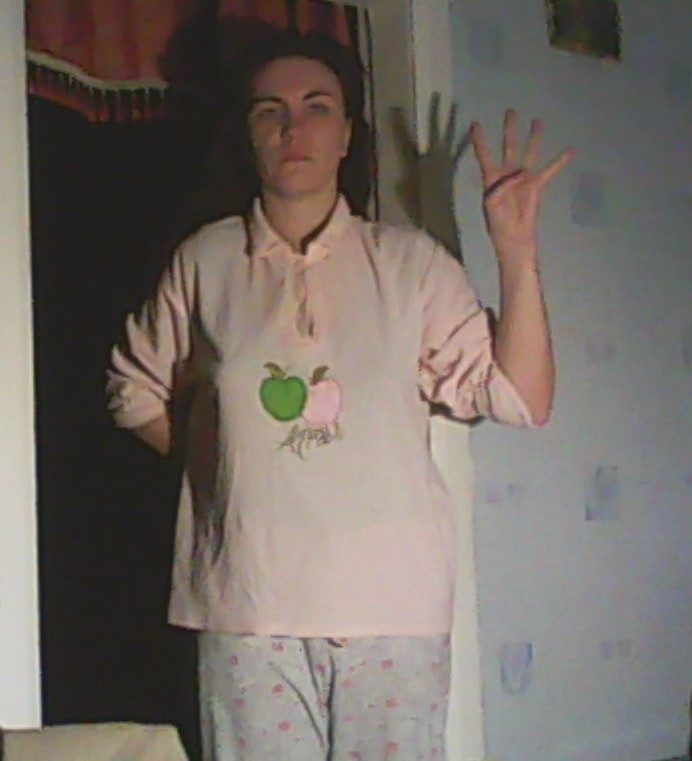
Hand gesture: four